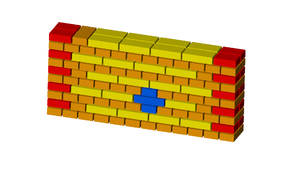
En architecture, le mot appareil, ou opus en latin, est un terme qui désigne la façon dont les moellons, les pierres de taille ou les briques sont assemblés dans la maçonnerie.